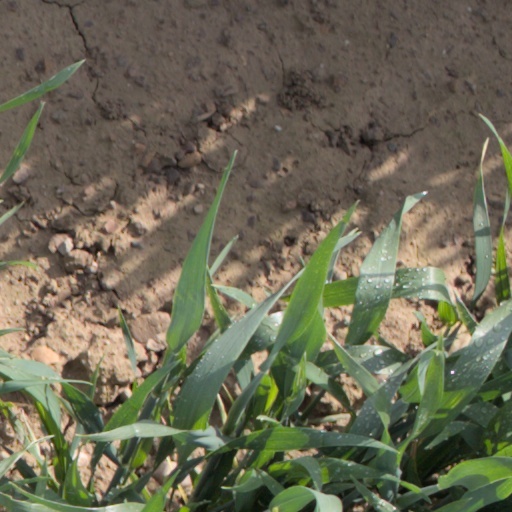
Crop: wheat